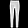
Label: Trouser